Singapore Airlines

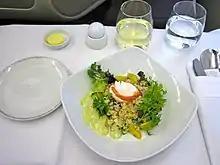
An appetiser served in Singapore Airlines' Business Class

Singapore Airlines offers five classes of service – Suites, first class, business class, premium economy class, and economy class. Major upgrades to its cabin and in-flight service were announced on 17 October 2006, constituting the first major overhaul in over eight years and costing the airline approximately S$570 million. Initially planned for the Airbus A380-800's introduction into service in 2006, and subsequently on the Boeing 777-300ER, the postponement of the first A380-800 delivery meant it had to be introduced with the launch of the first Boeing 777-300ER with the airline on 5 December 2006 between Singapore and Paris.